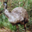
Label: bird